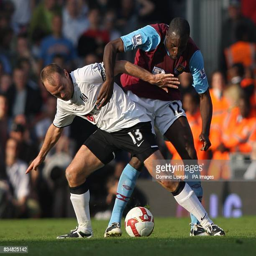
football player and battle for the ball